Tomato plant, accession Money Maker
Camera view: tilt-top (135 deg); turntable rotation: 120 degrees
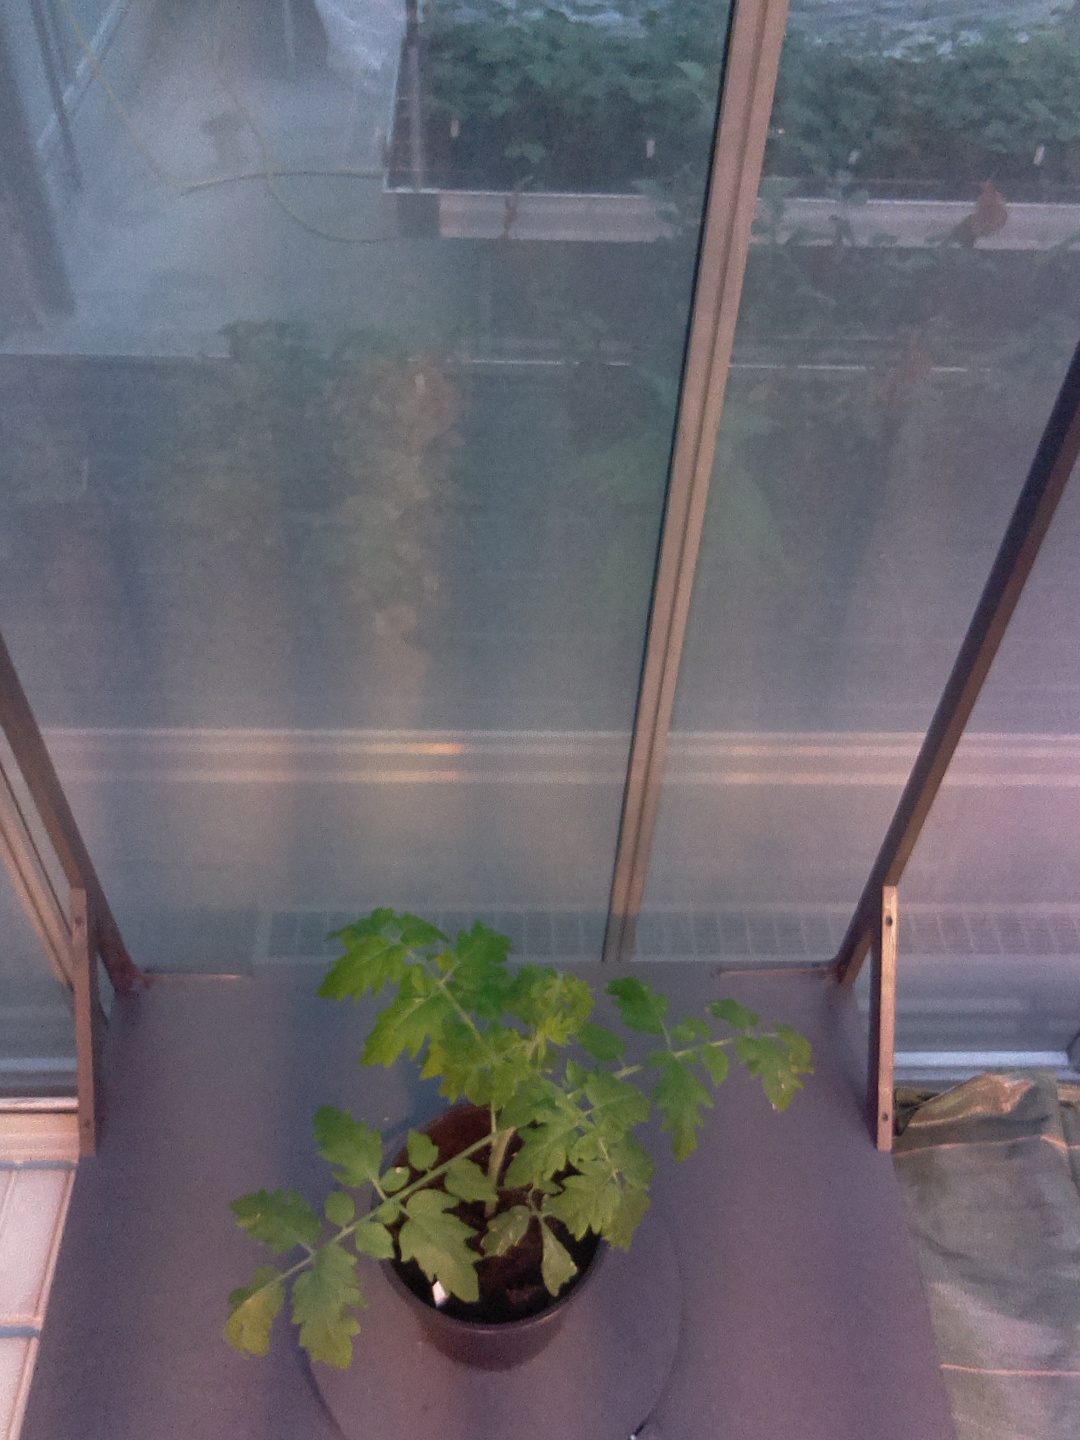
BBCH growth stage 13: 6 of true leaves visible